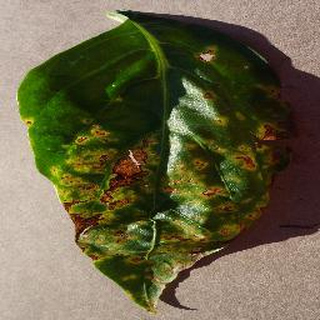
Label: bell_pepper_bacterial_spot